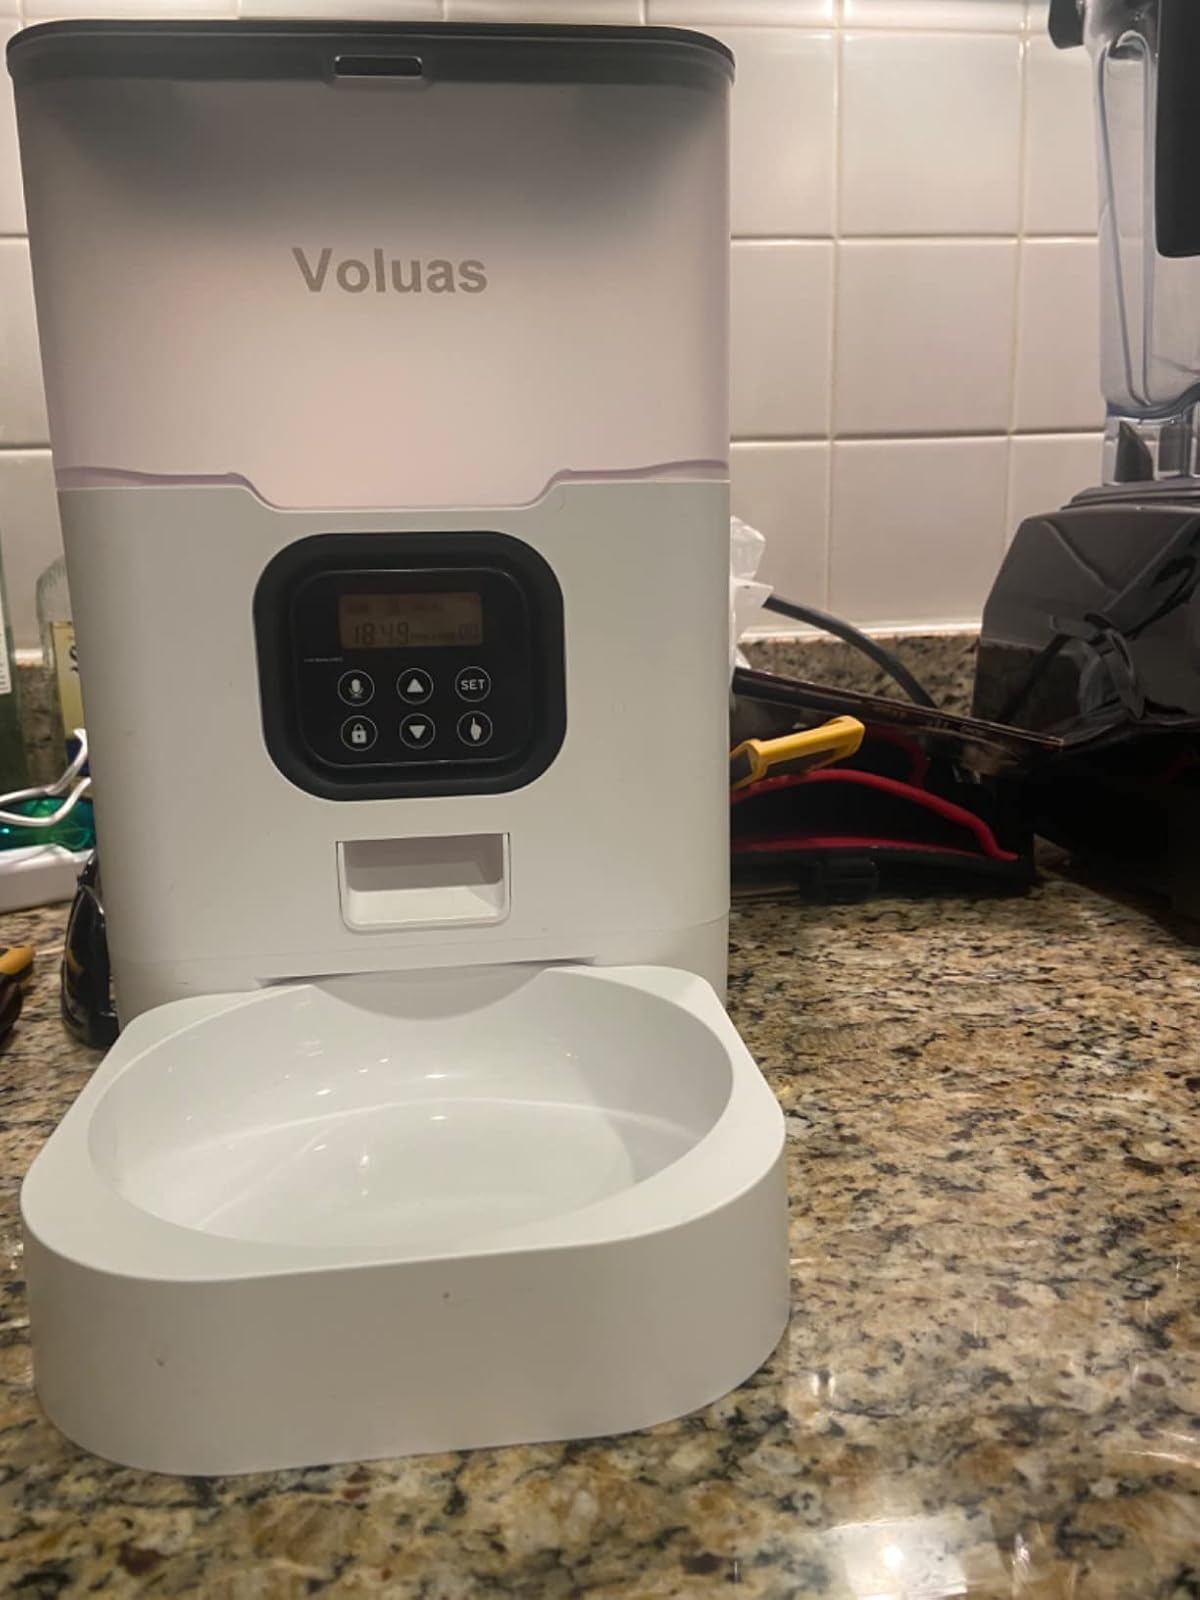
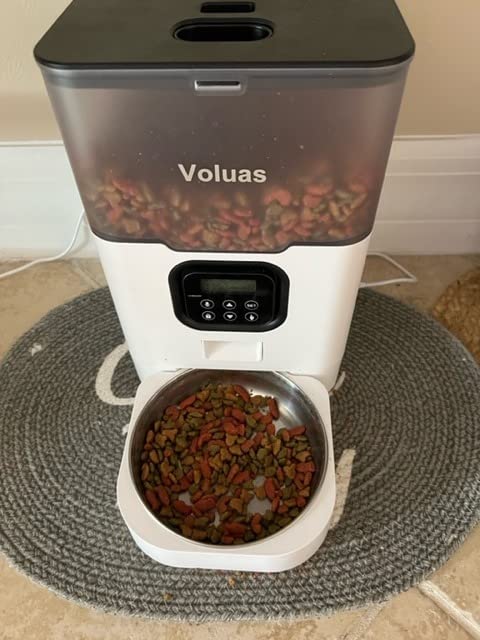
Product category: items_feeder
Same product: yes